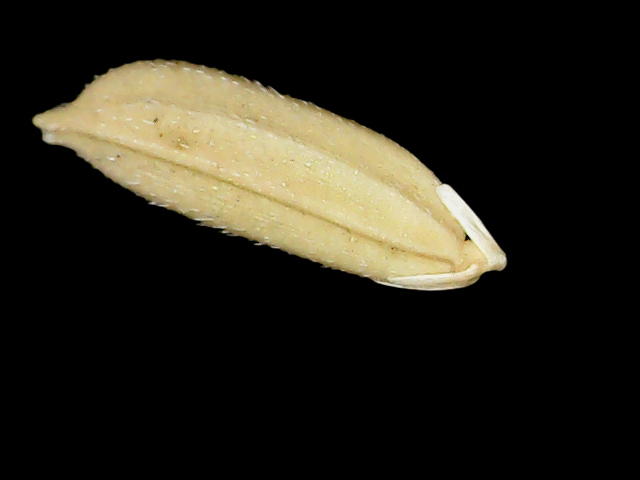
Rice variety: Bd30